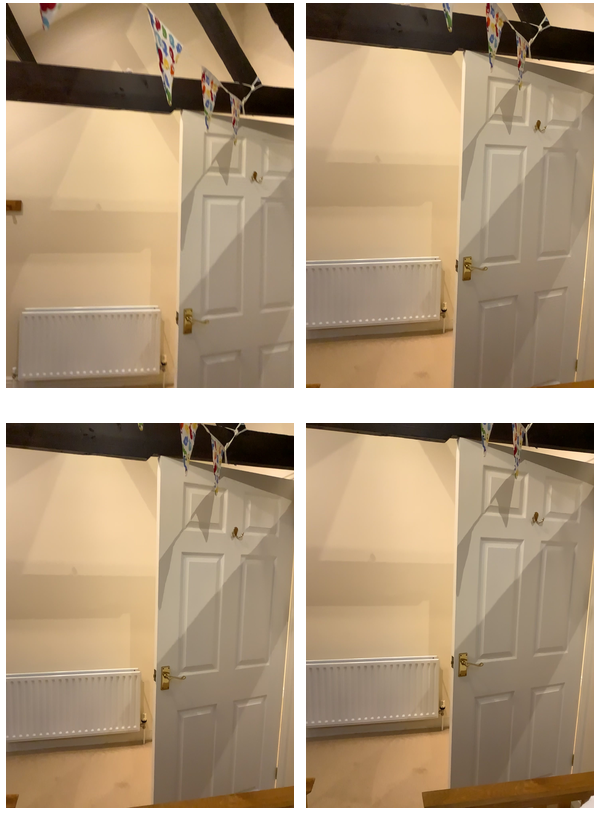Task instruction: Adjust the radiator.
Answer: {"task_instruction": "Adjust the radiator.", "nodes": ["knob", "radiator"], "edges": [{"functional_relationship": "adjust", "object1": "knob", "object2": "radiator", "spatial_relations": ["lower_than", "close"], "is_touching": true}], "action_type": "rotate", "function_type": "parameter_adjustment"}